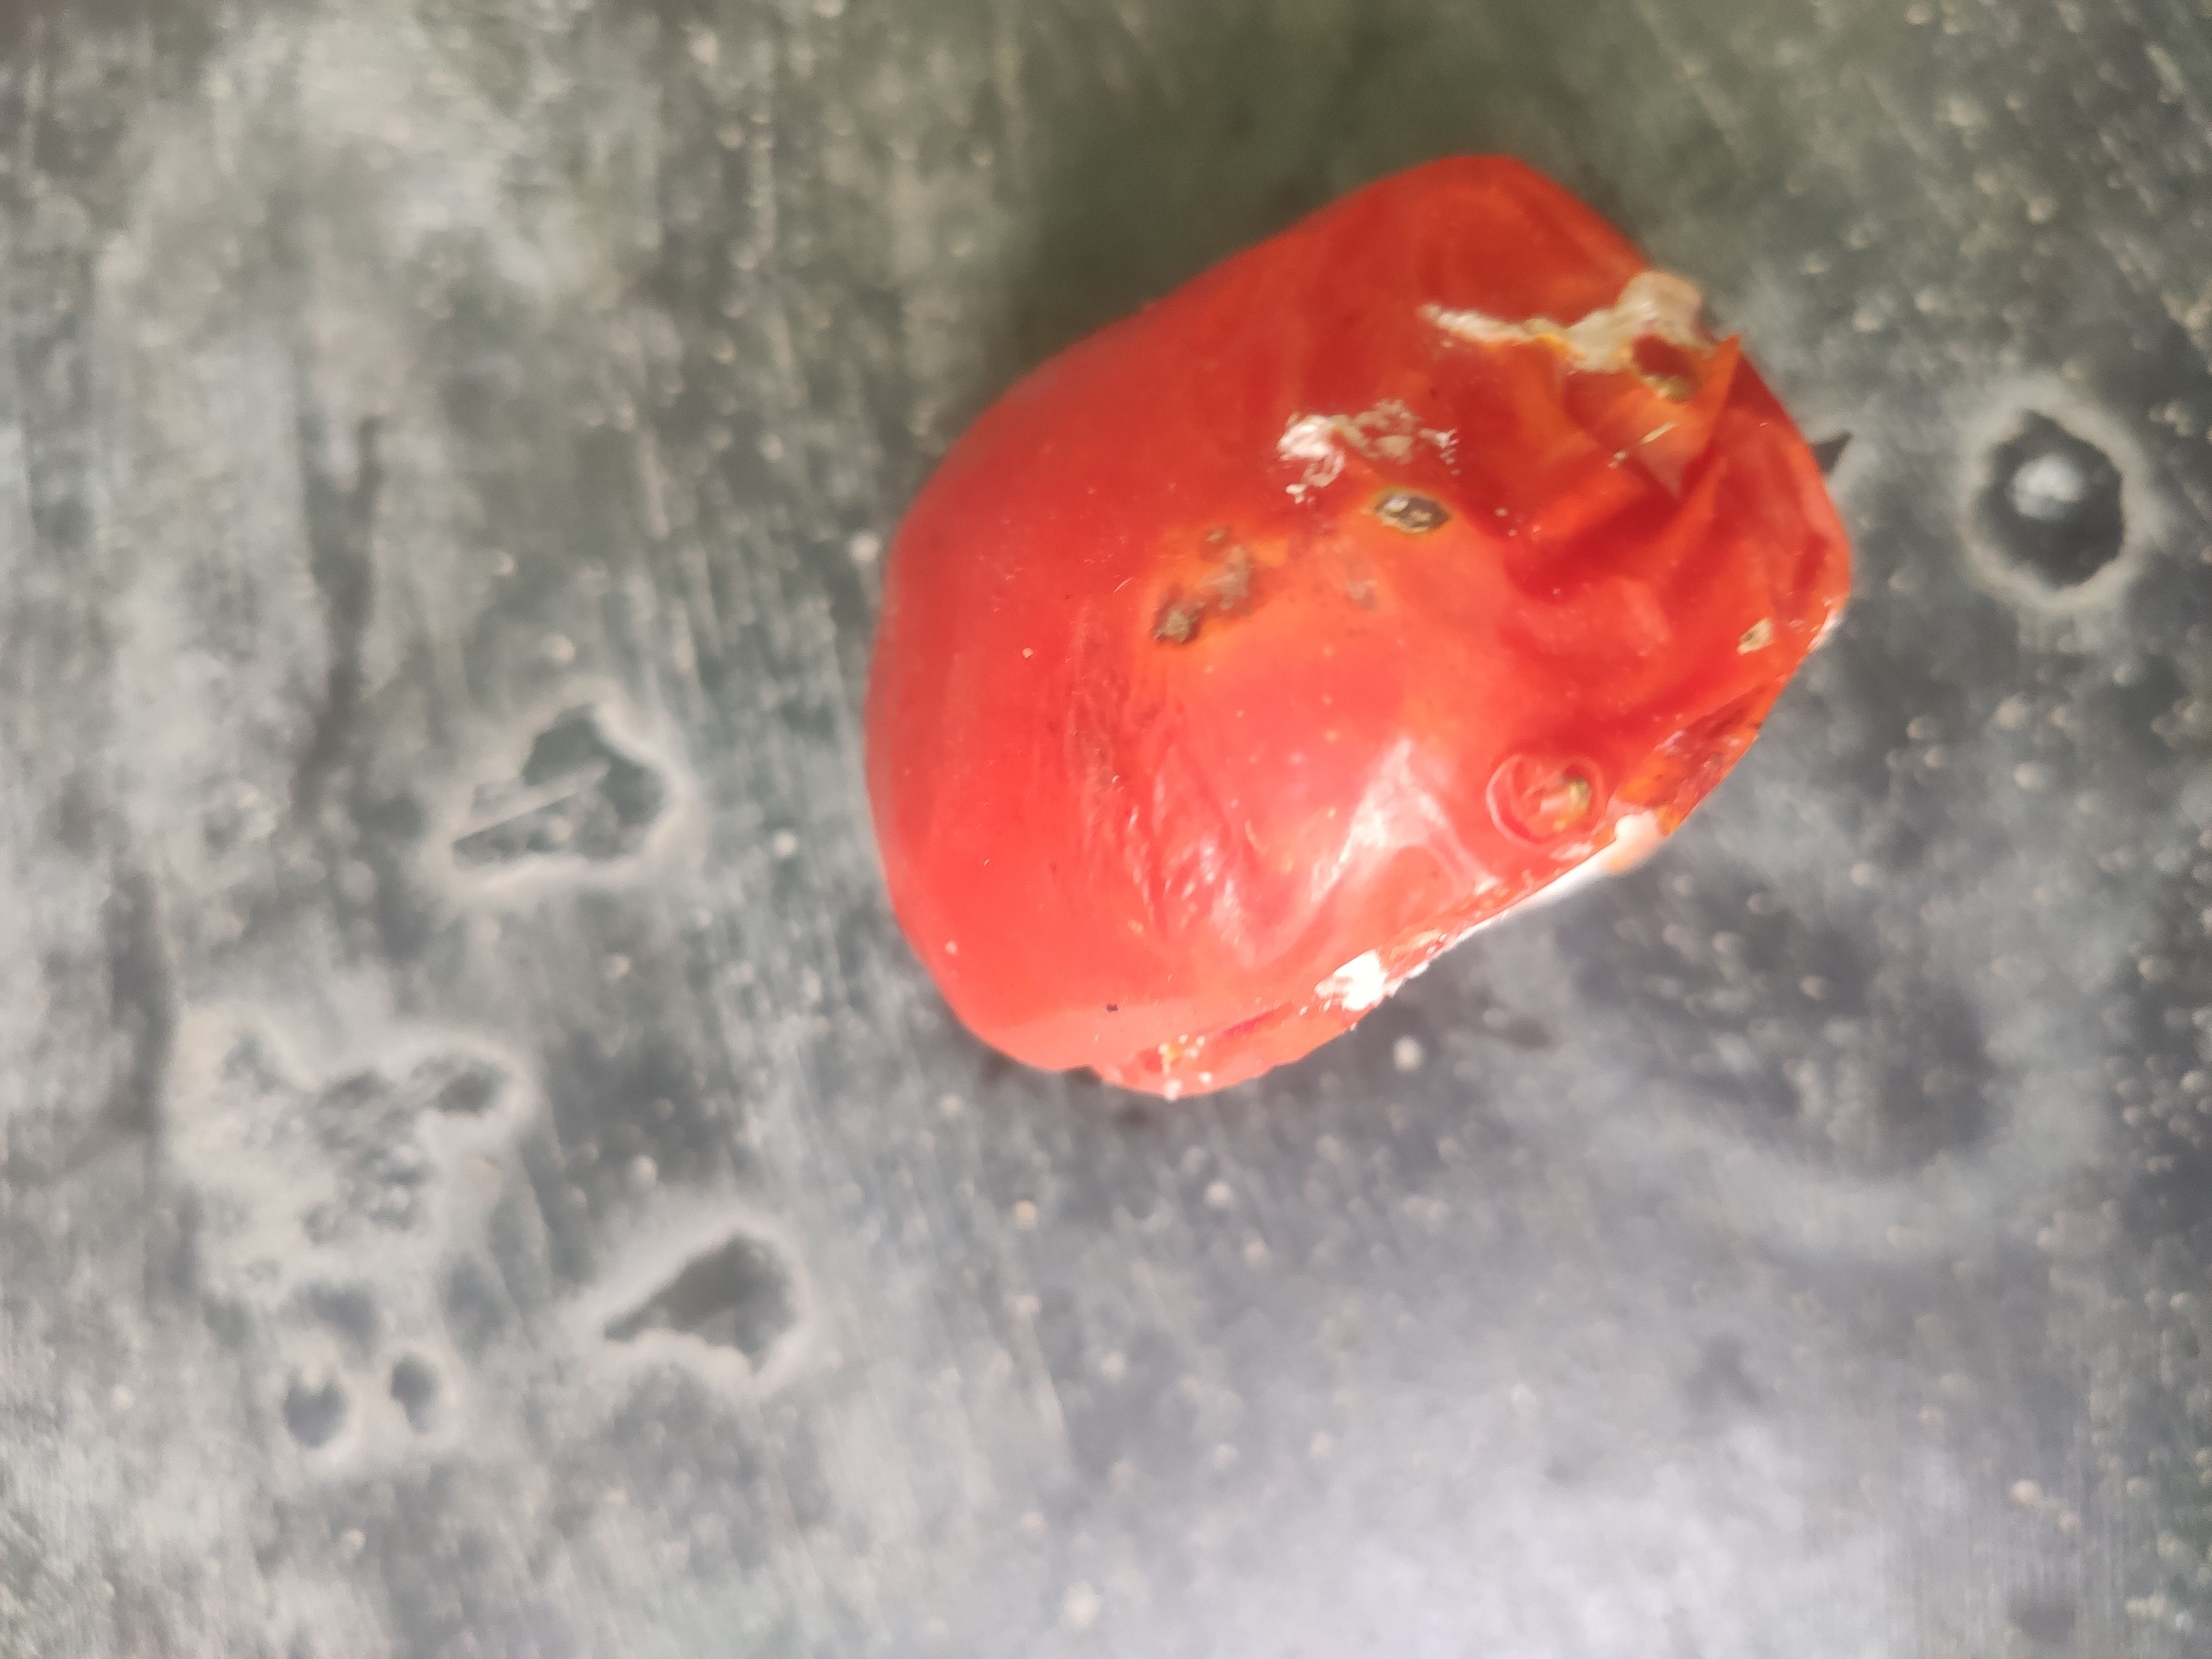
Fruit: tomatoes
Grade: 3rd-grade